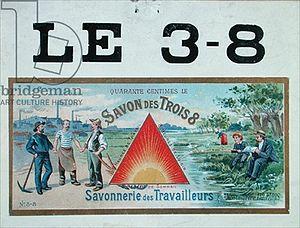
Publicité des savons des Trois Huit pour 8 heures de travail, 8 heures de loisir et 8 heures de sommeil.
La journée de 8 heures, ou revendication à une durée du travail d'au maximum 8 heures par jour, est une revendication historique du mouvement ouvrier dans tous les pays.